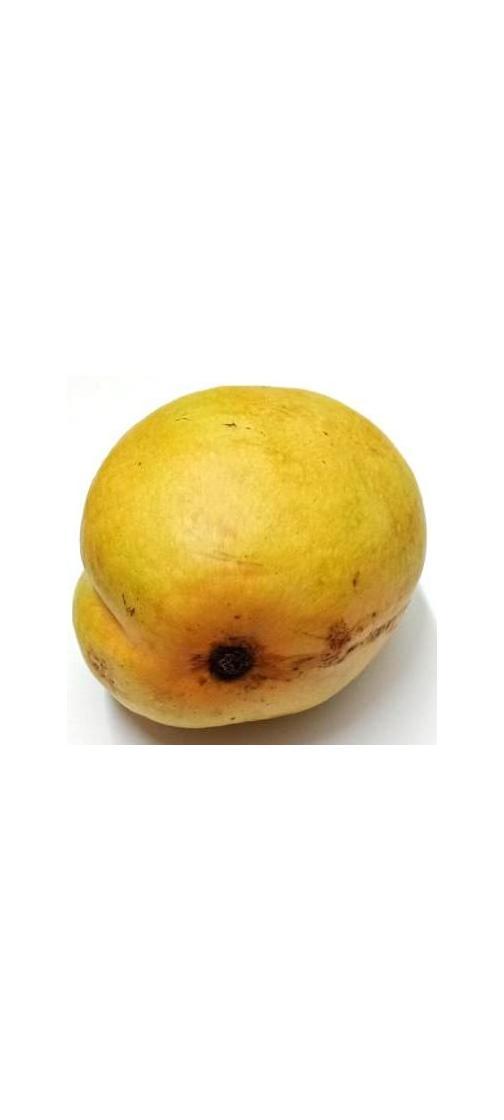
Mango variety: Bari-11